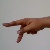
The image shows a hand gesture representing the letter 'P' in Indian Sign Language.